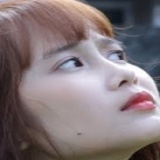
diễn viên Mai Quỳnh Anh